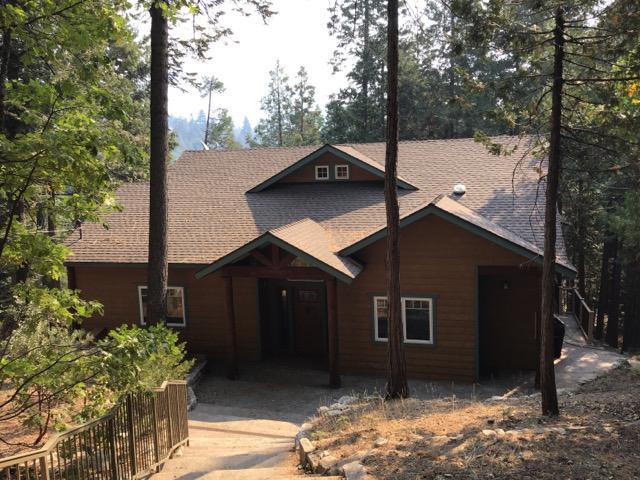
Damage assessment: no_damage